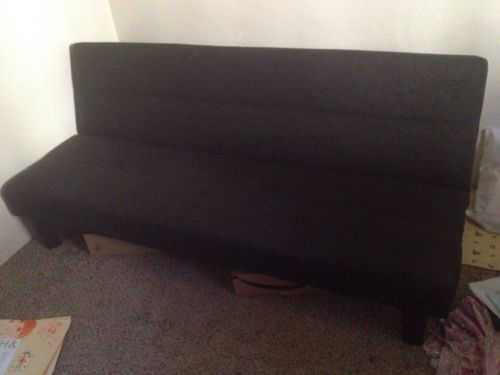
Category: sofa